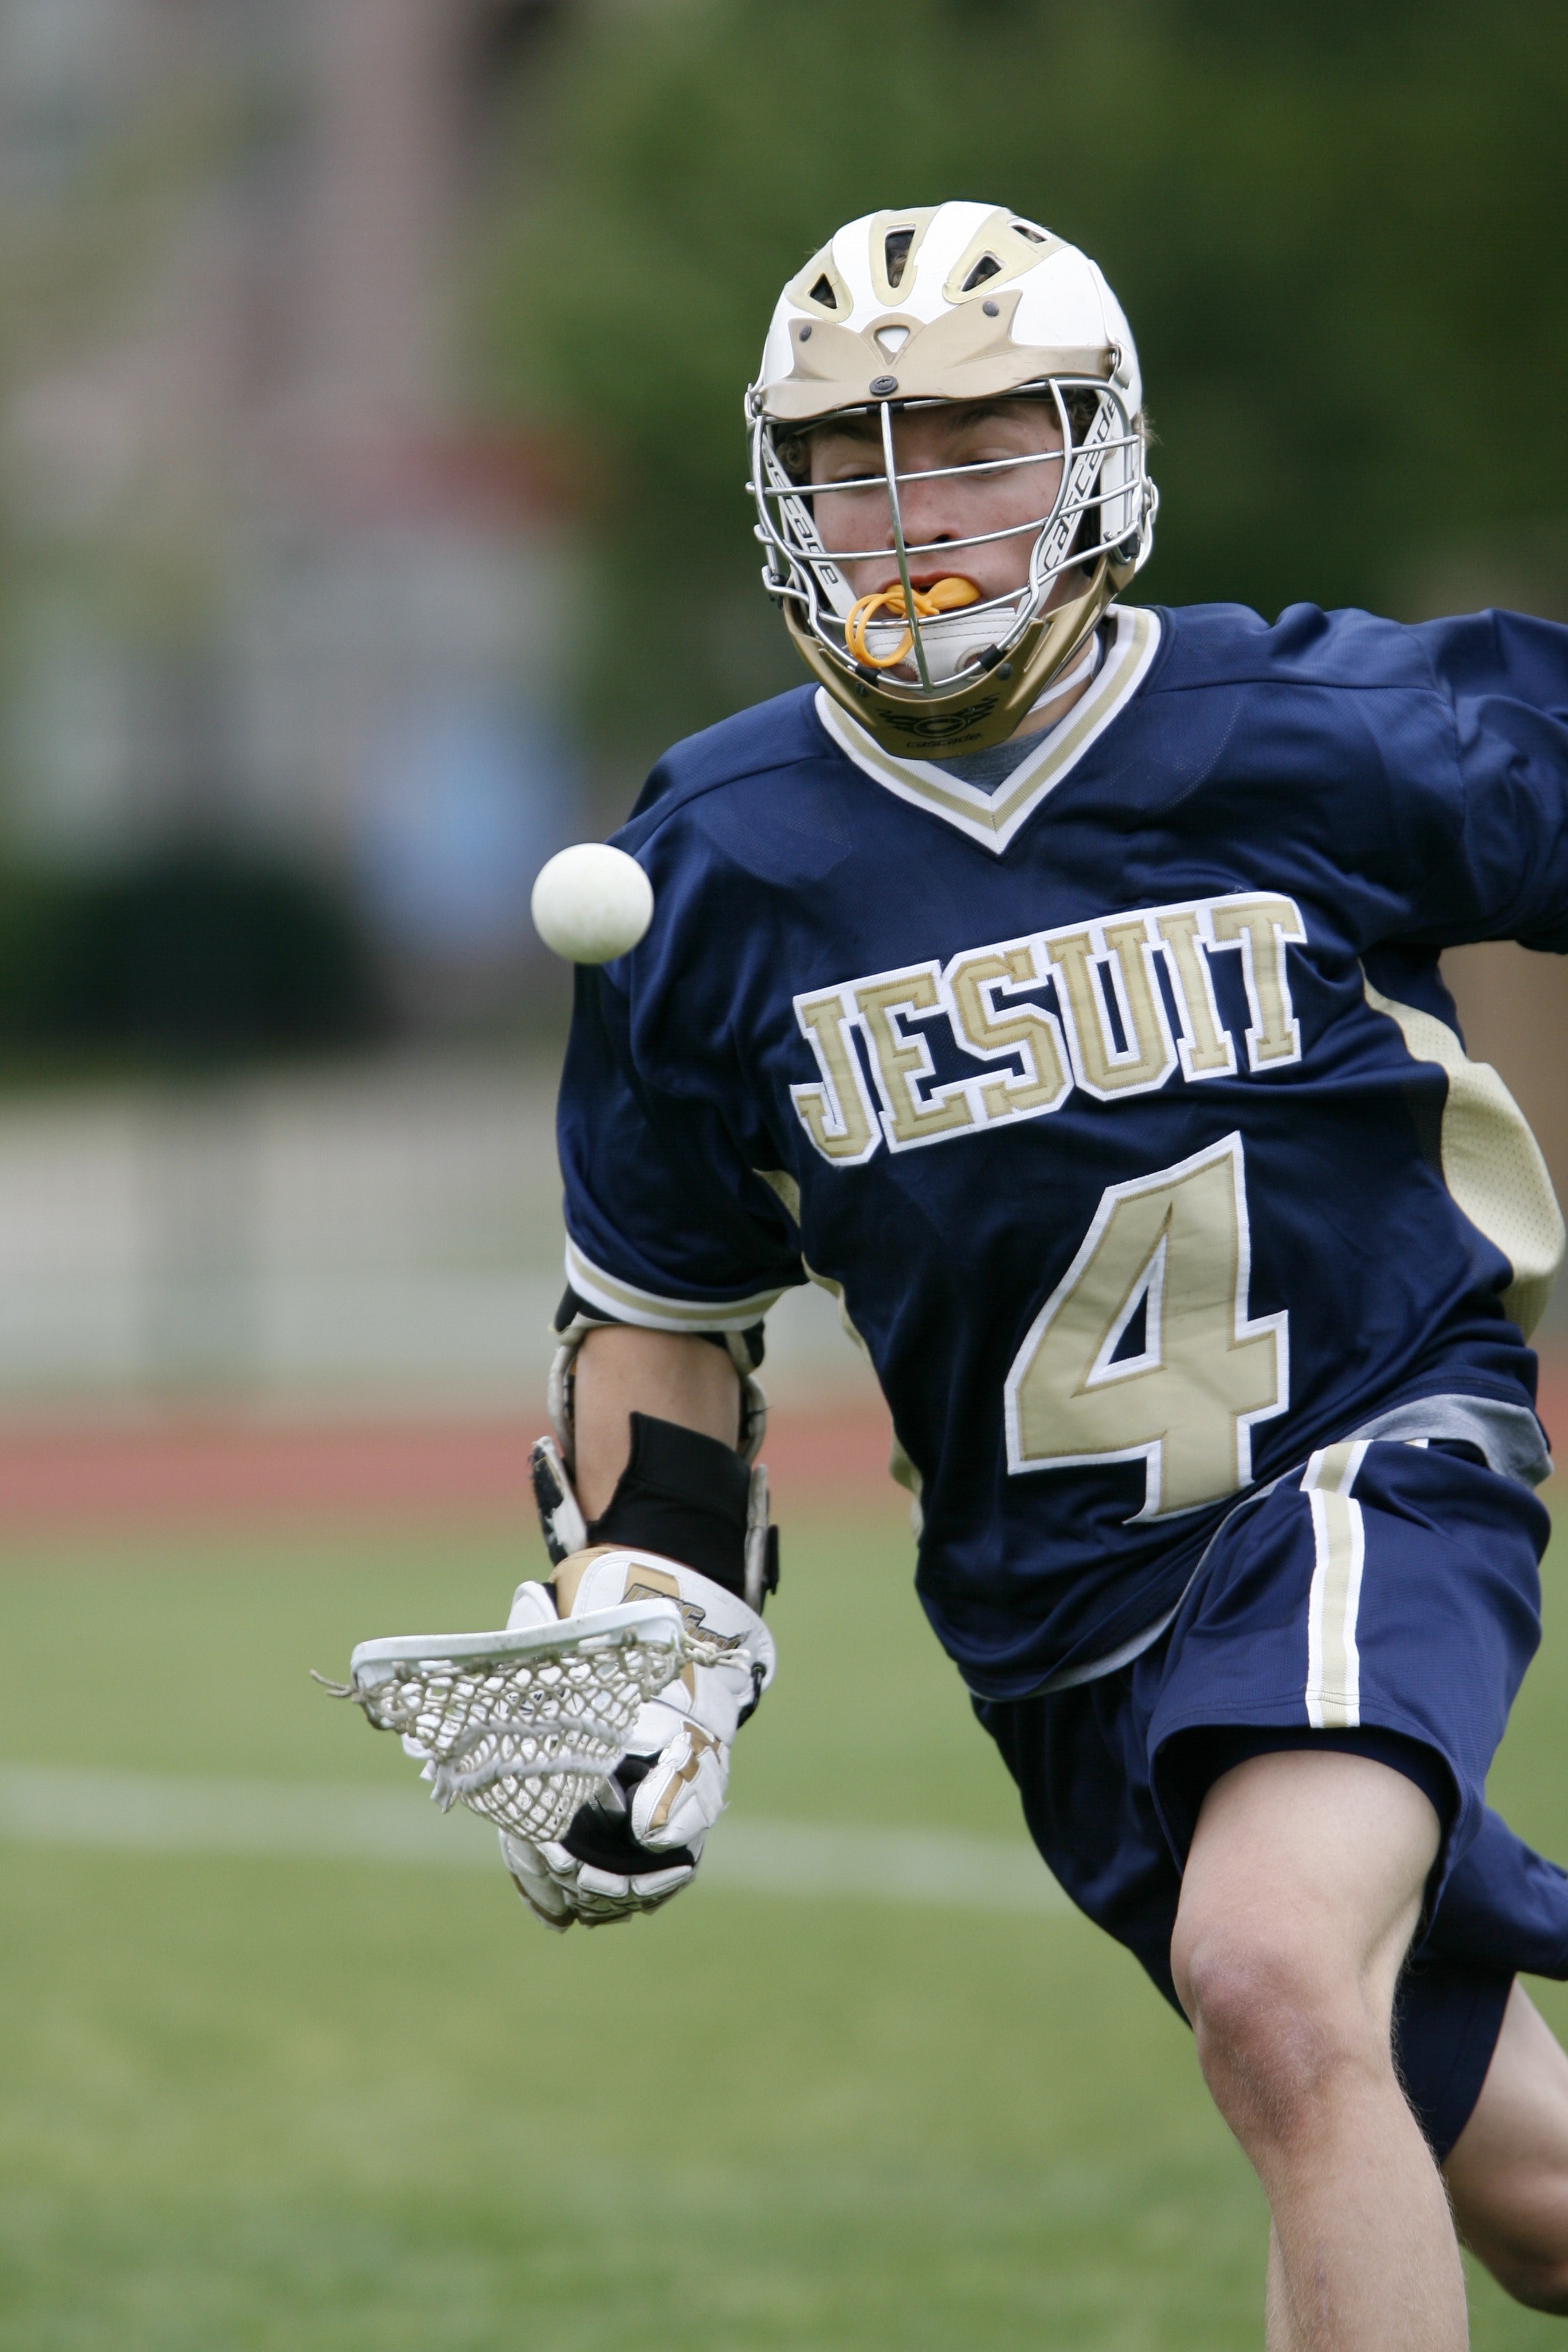
player, sports gear, sports, lacrosse stick, helmet, lacrosse, lacrosse protective gear, sports equipment, Field lacrosse, team sport, ball game, tournament, lacrosse helmet, stick and ball games, personal protective equipment, stick and ball sports, football helmet, Football equipment, headgear, face mask, sport venue, Football gear, jersey, competition event, sportswear, rugby, cleat, games, championship, american football, defensive tackle